Mende, Lozère

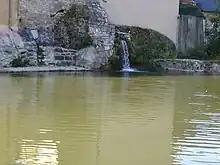
The water flows through underground pipes to the Lot, here to the Notre Dame Bridge

The city is strongly turned towards the tertiary sector. As said above, a majority of the enterprises of the city are shops. Mende is the centre of an area's population of approximately 25,000 inhabitants around the Lot Valley, the city therefore centralises much of the services. Its quality of prefecture adds to the presence of public service.